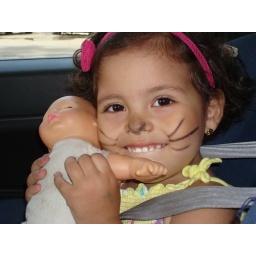
This was in the car on the way to the program and the lion had rubbed her nose off.